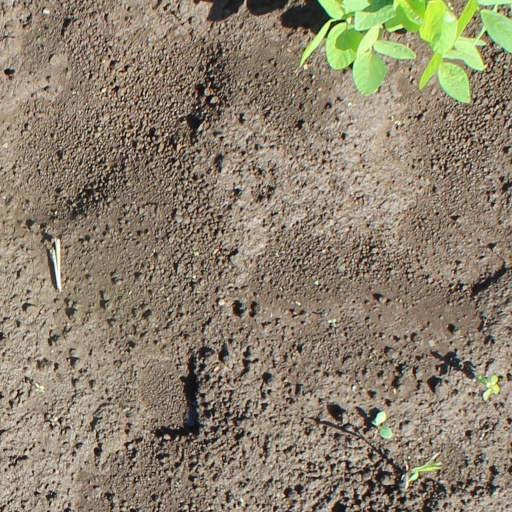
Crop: soybean